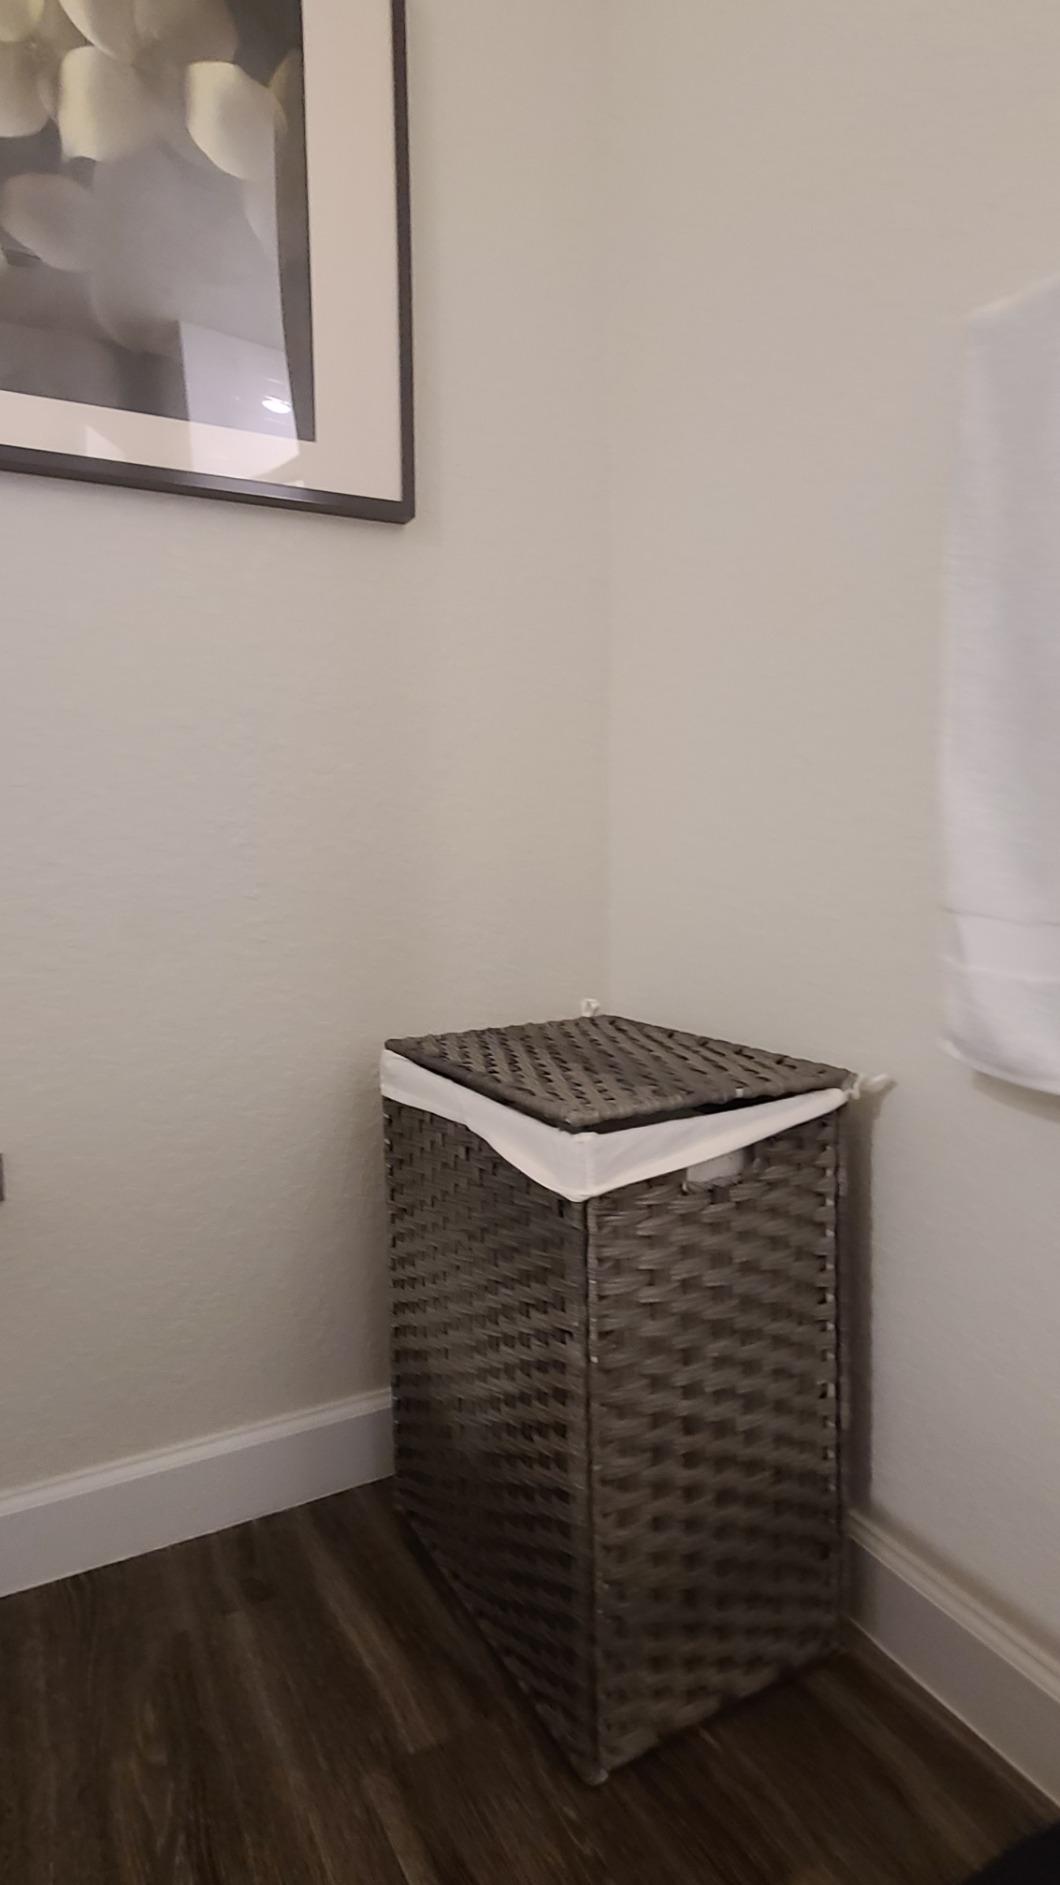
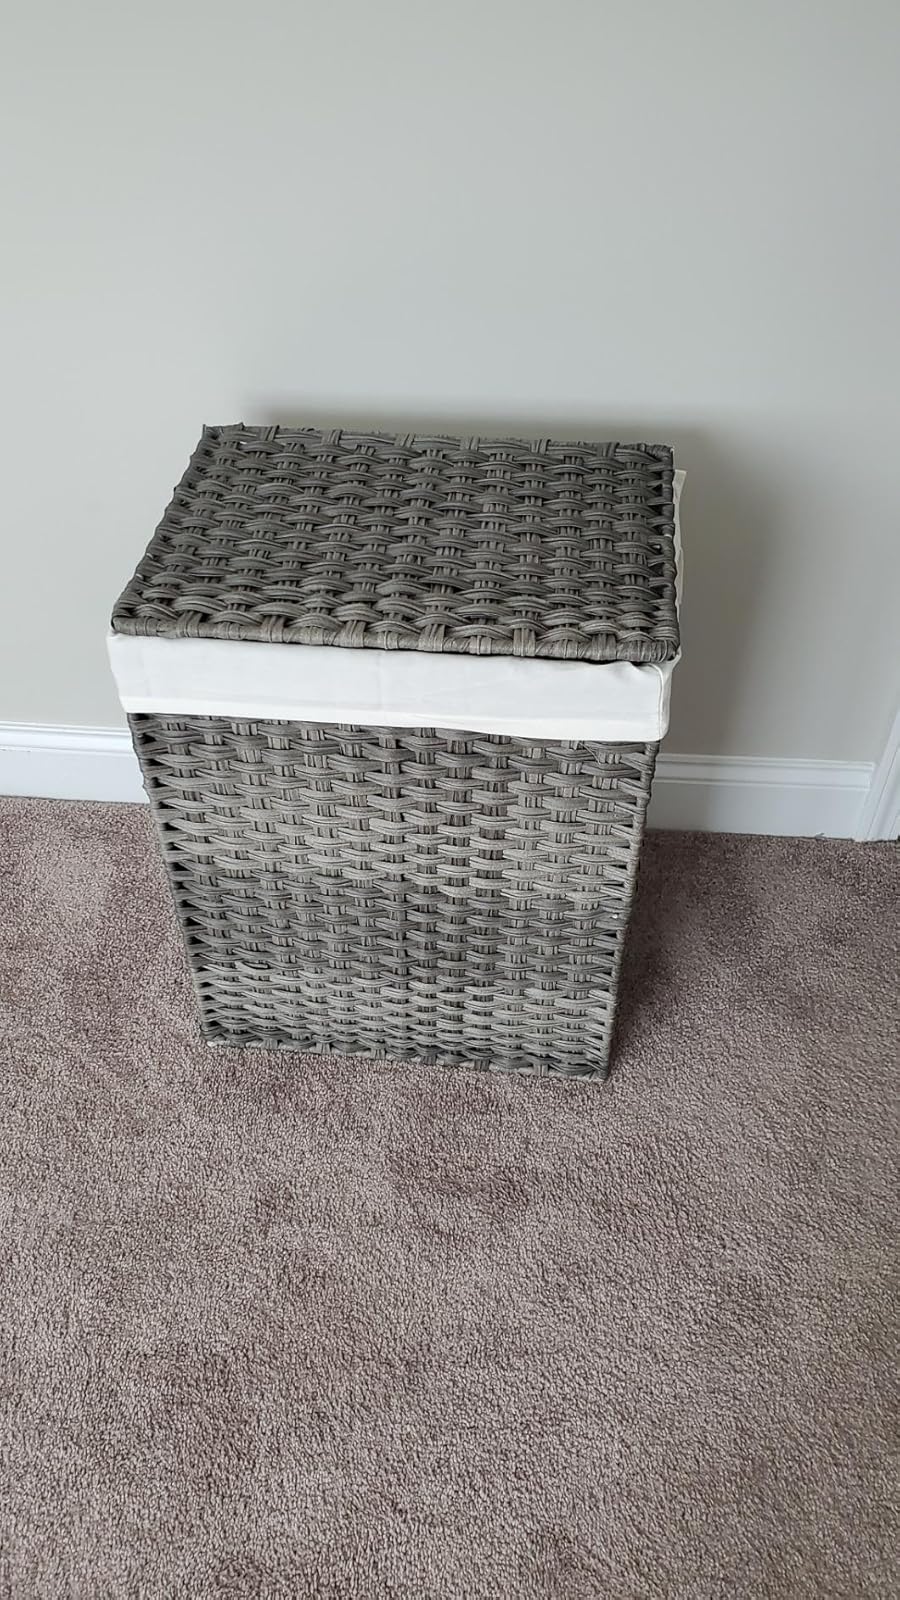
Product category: items_hamper
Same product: yes